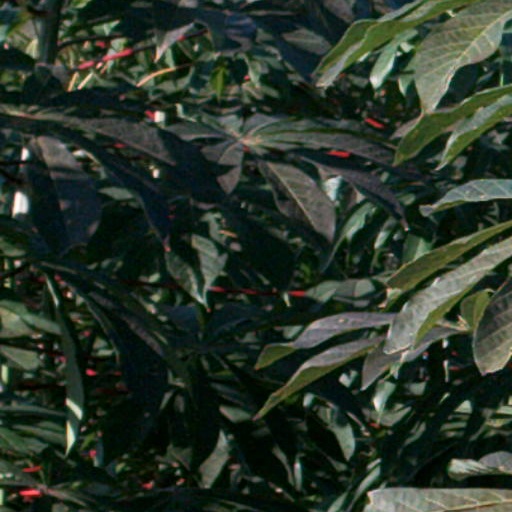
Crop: cassava